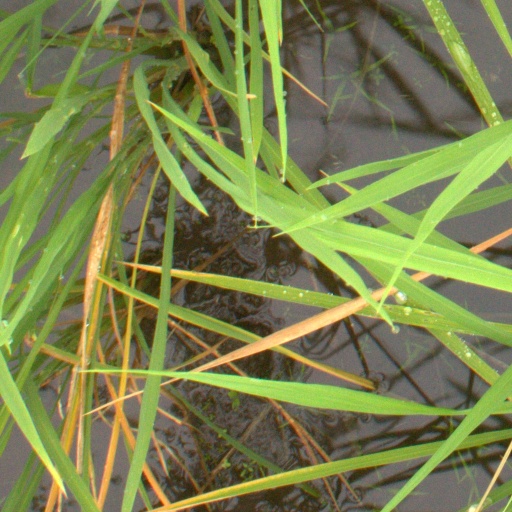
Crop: rice